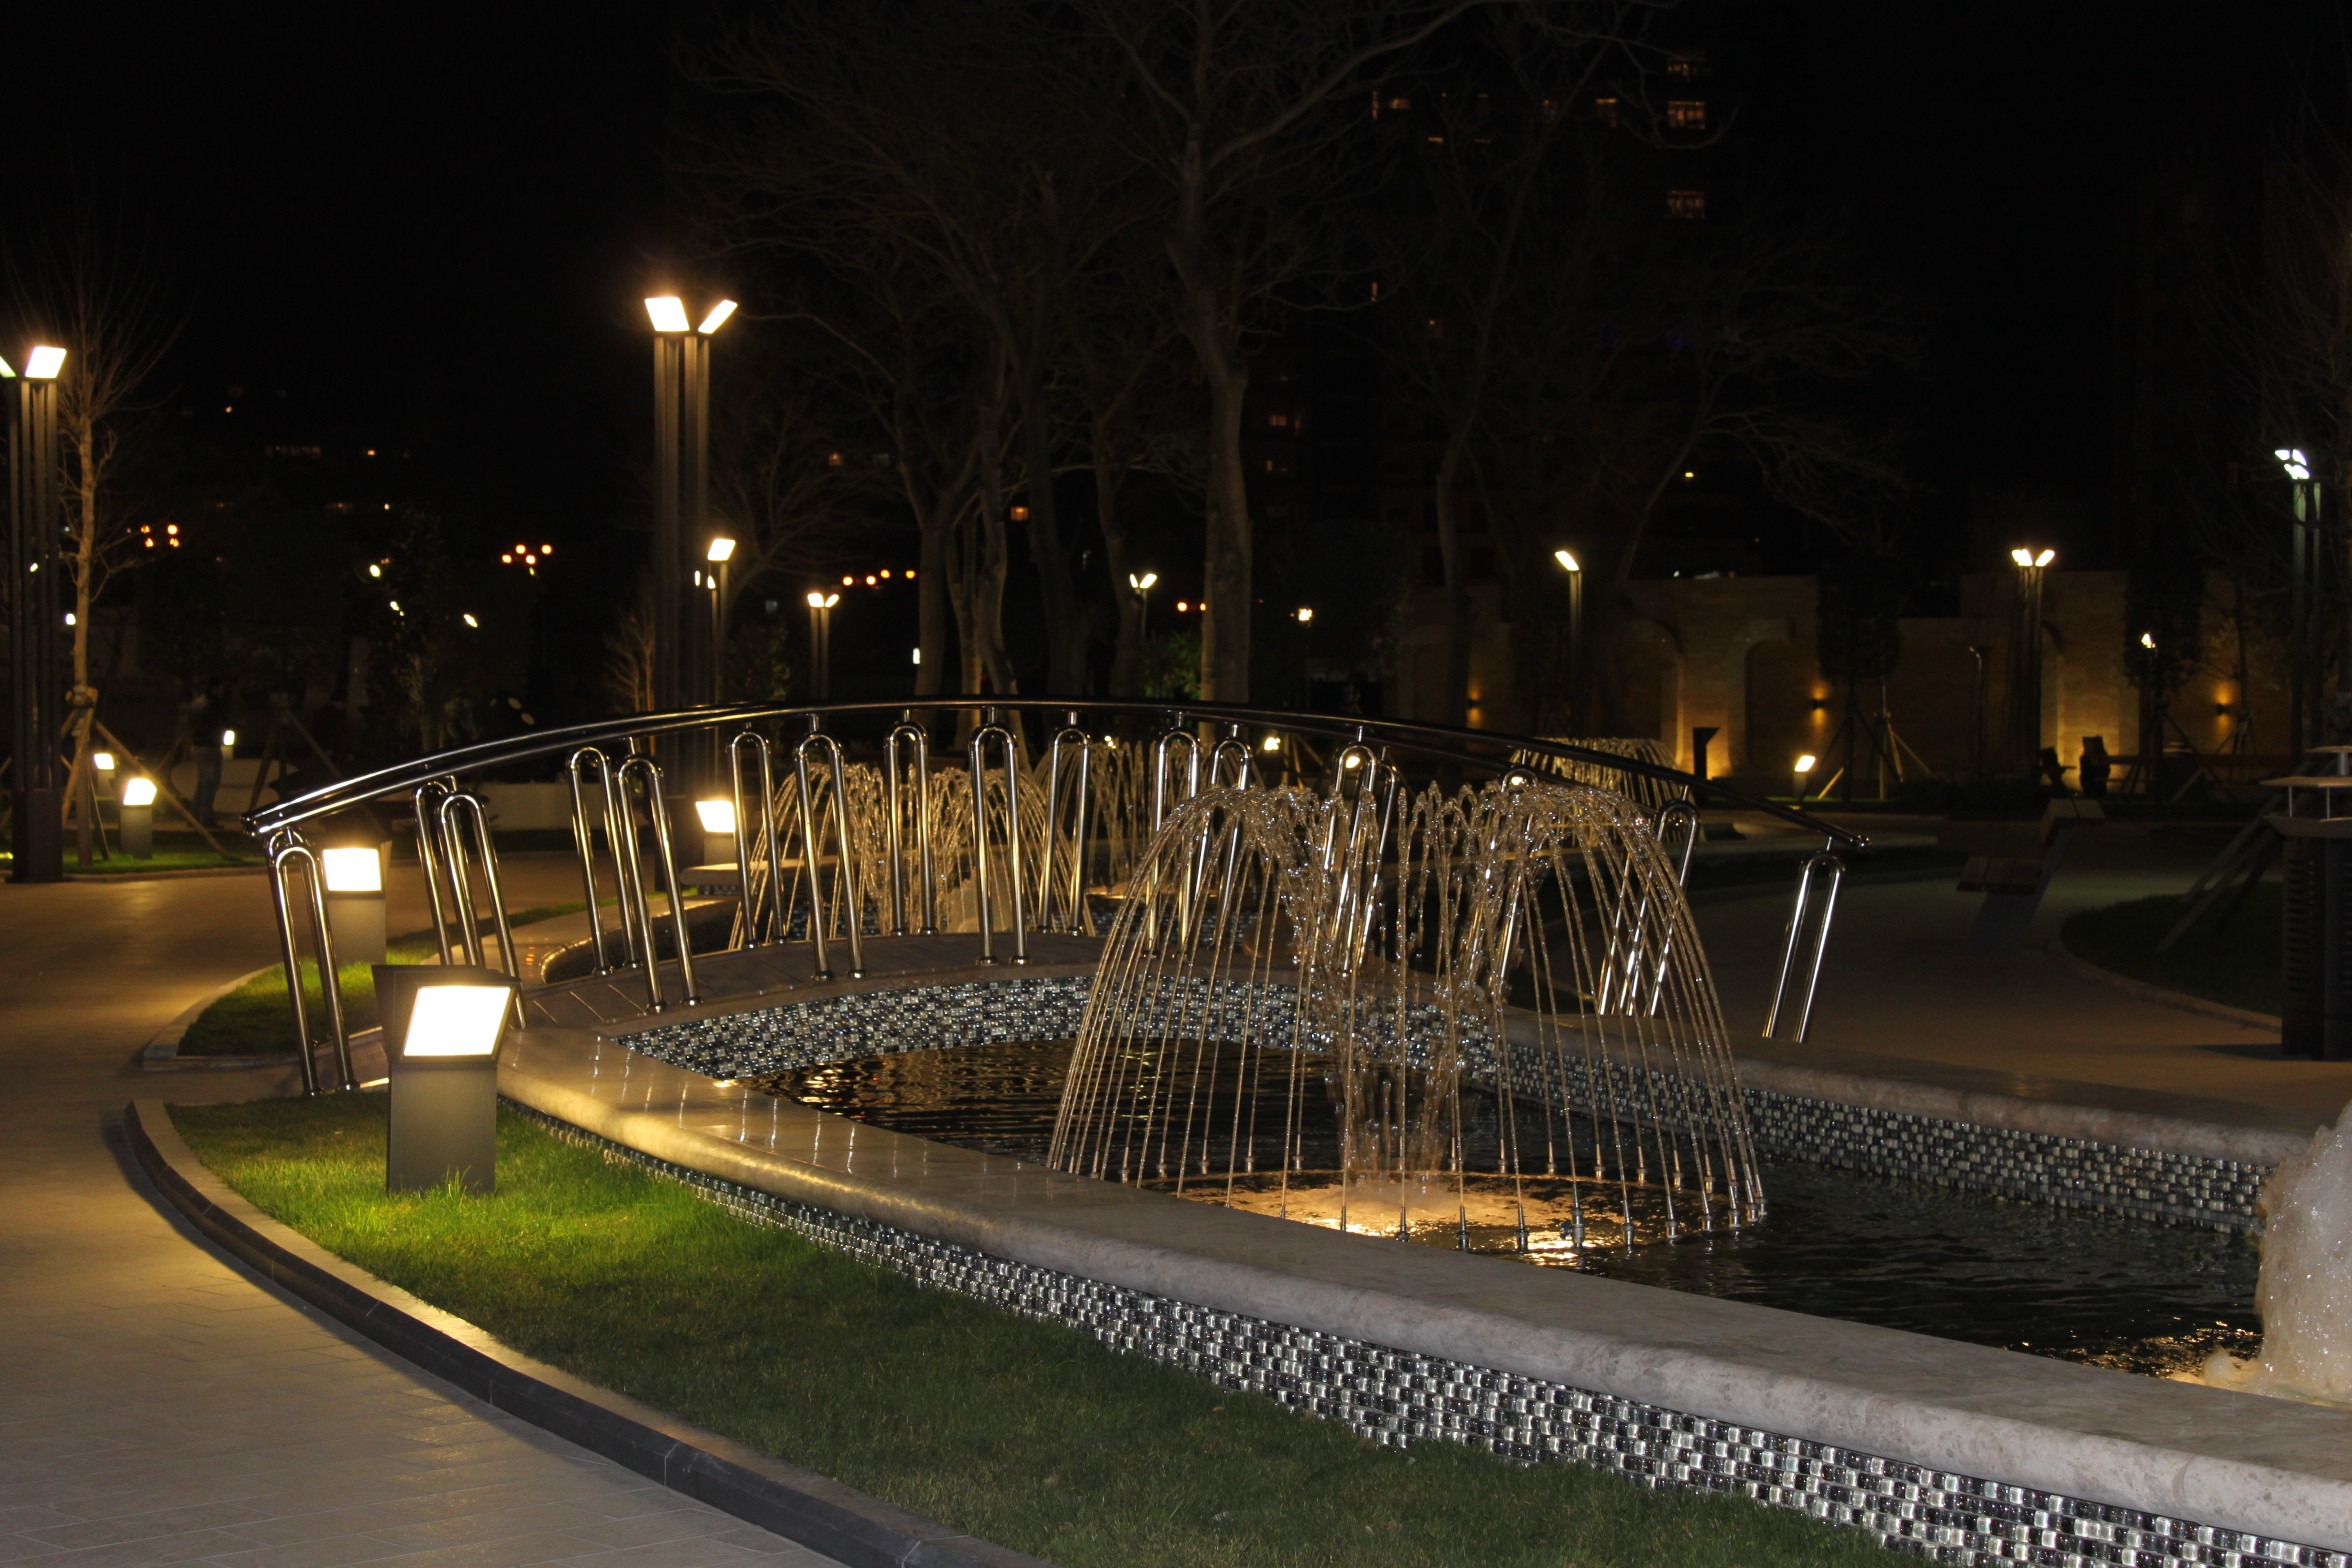
water, light, night, city, cityscape, downtown, evening, golden, reflection, plaza, street light, lighting, outside, reflections, fountain, beautiful, town square, water feature, azerbaijan, landscape lighting, baku